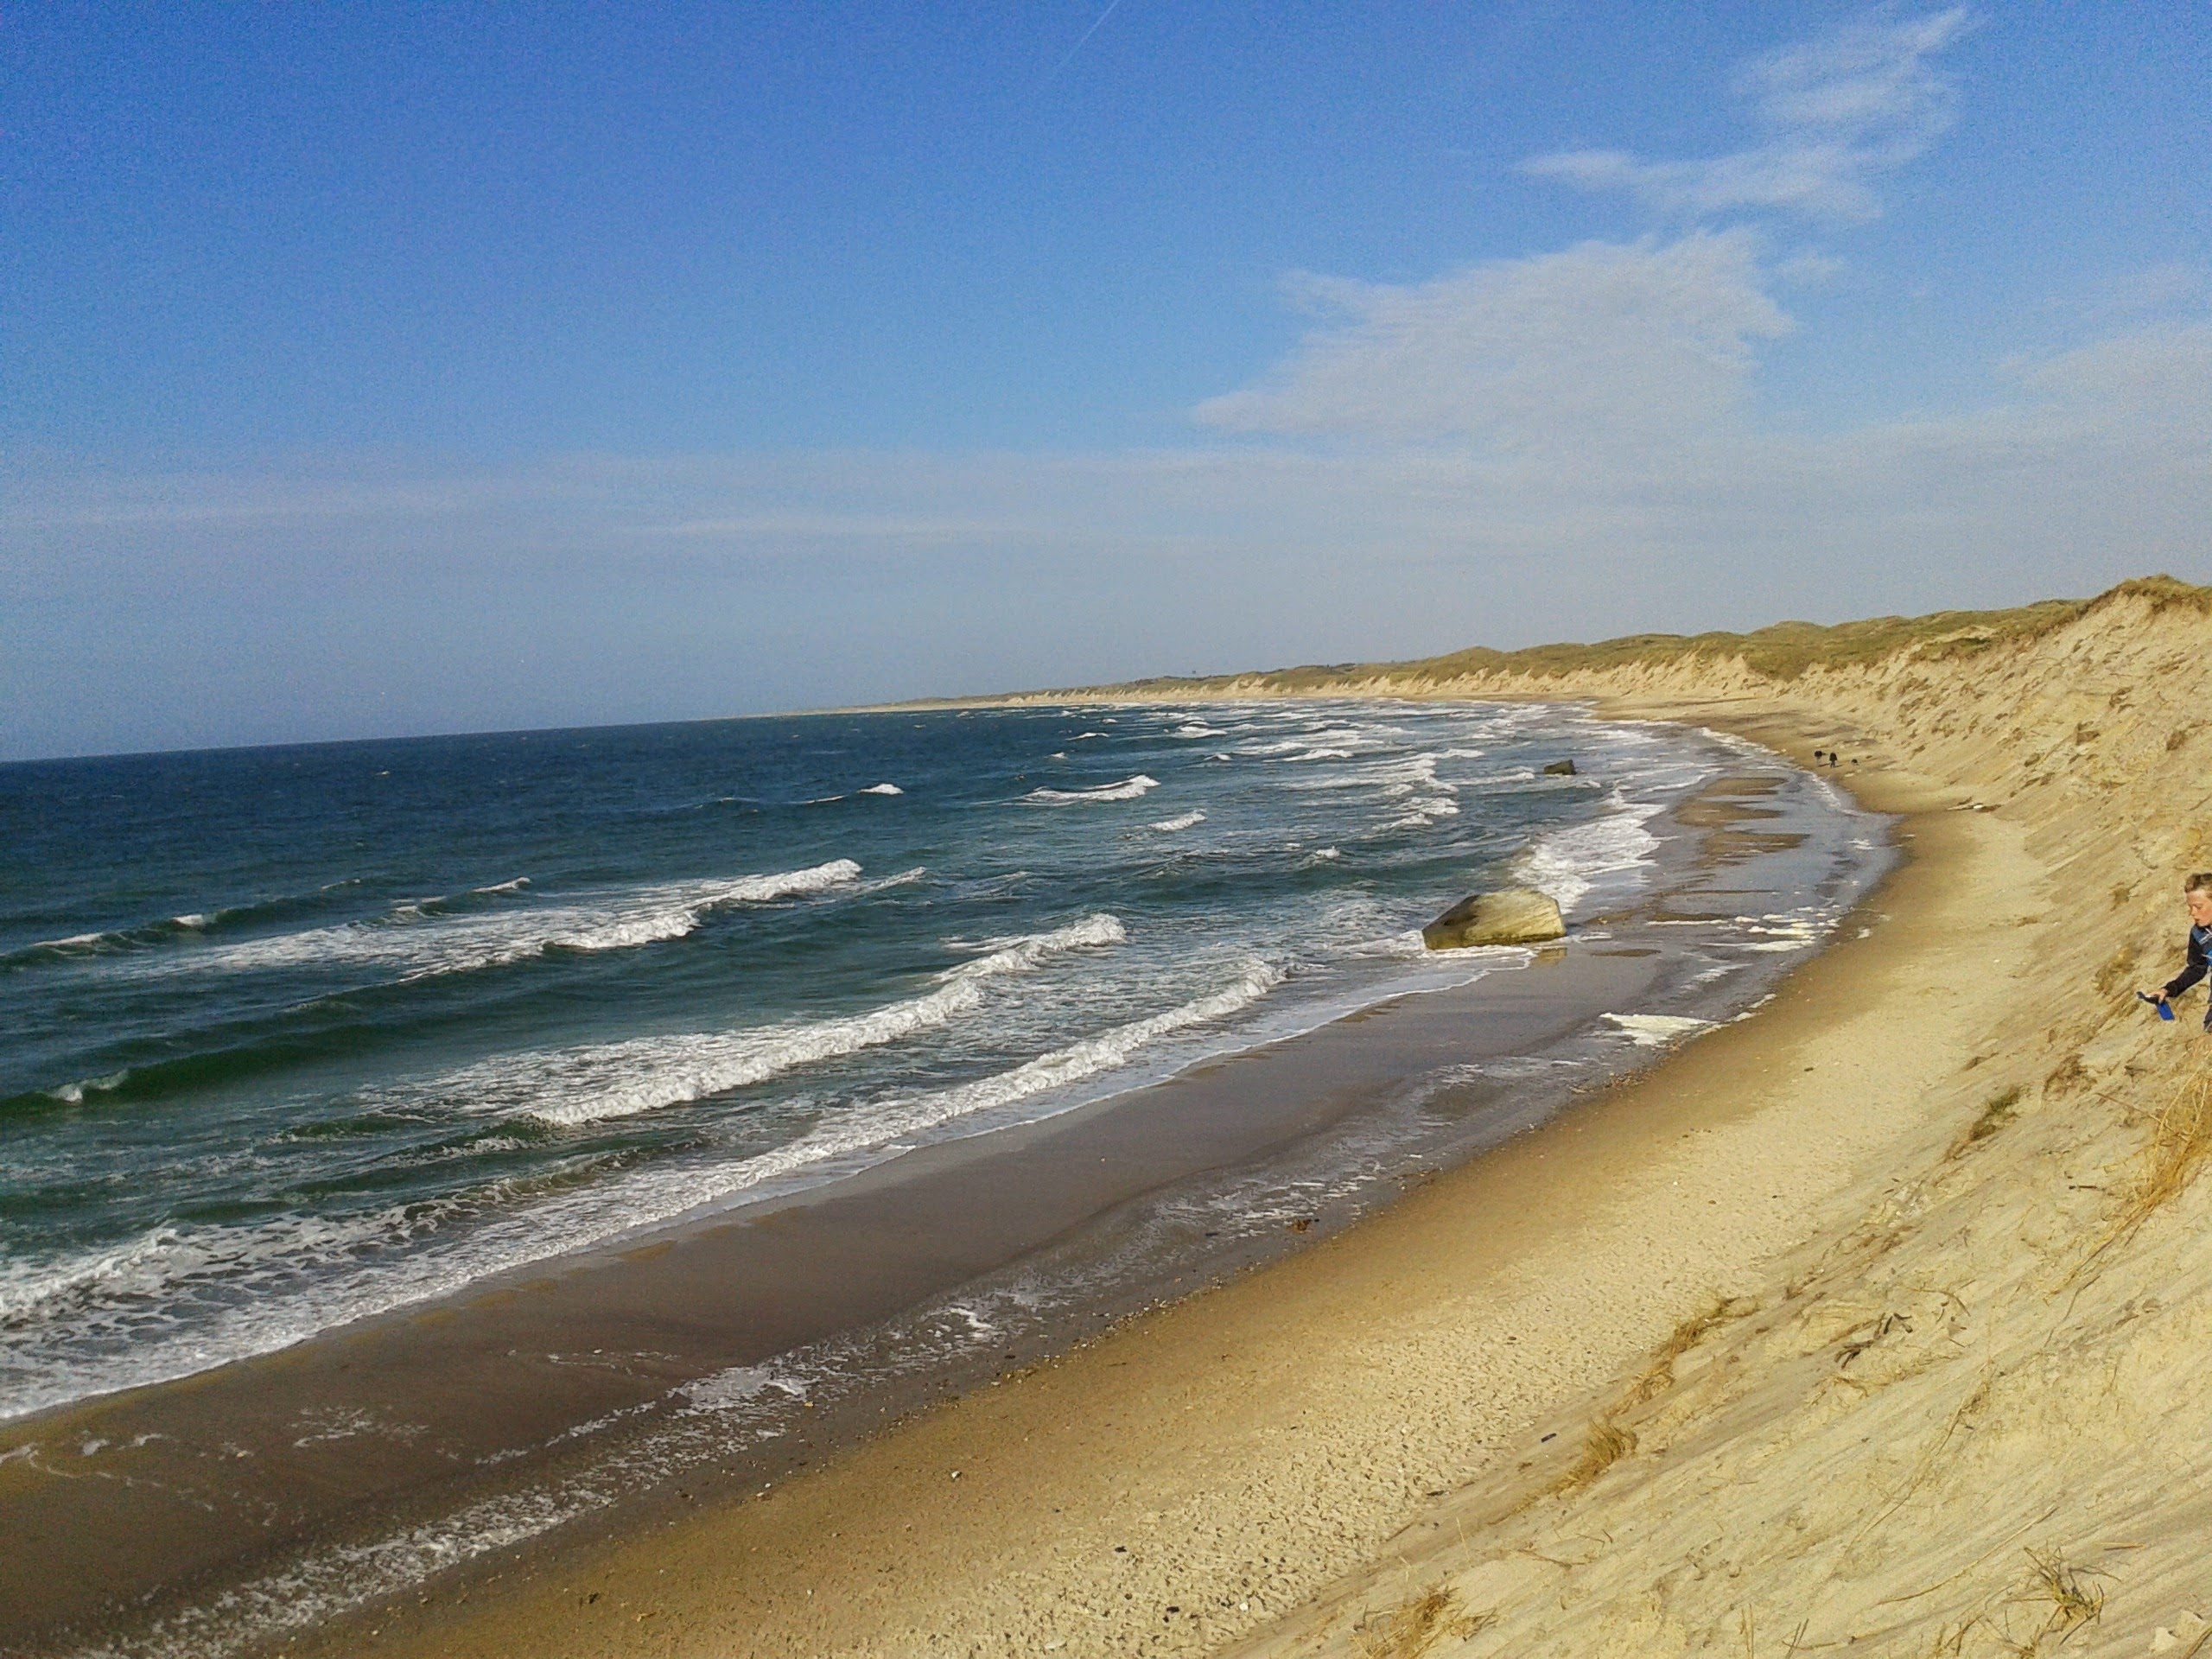
beach, sea, coast, sand, ocean, horizon, shore, wave, cliff, bay, terrain, material, body of water, habitat, cape, natural environment, wind wave